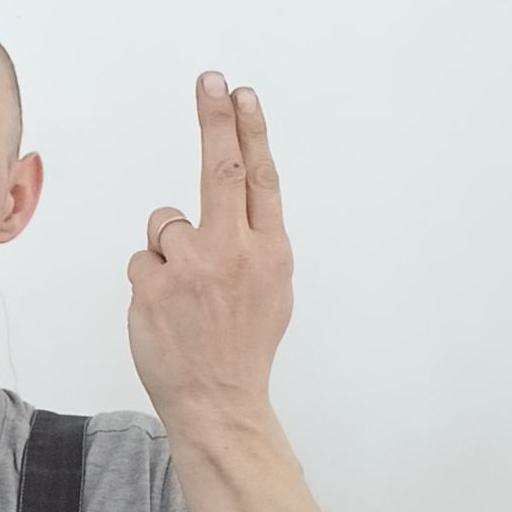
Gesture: two_up_inverted